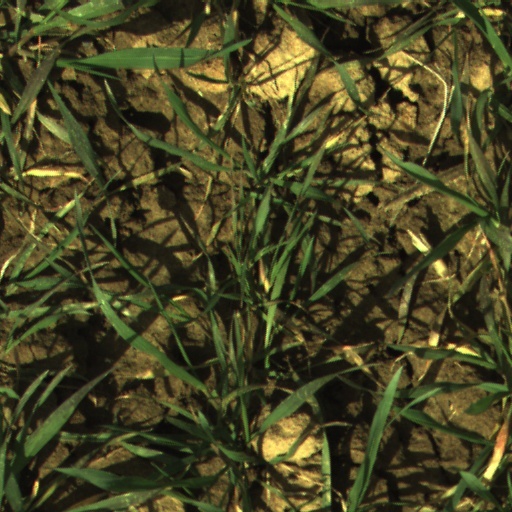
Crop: wheat